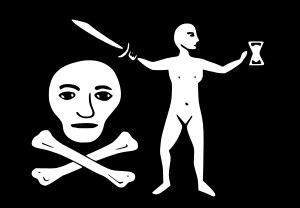
Walter Kennedy est un pirate anglais du XVIIIᵉ siècle qui servit en tant que membre d'équipage d'Howell Davis puis de Bartholomew Roberts.